Mölndal

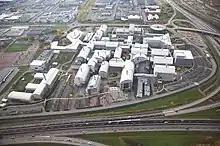
AstraZeneca's global research centre in Mölndal

Mölndal is best known for its high concentration of companies in life sciences. AstraZeneca has one of its global research centres here with more than 3,100 employees. Several other companies in areas of research such as pharmaceuticals, biomedicine, and biotechnology are also located here. The proximity to the University of Gothenburg and to Chalmers University of Technology - with their technology parks - has supported development of other sectors, such as microwave technology and information technology. Two national research institutes, IFP SICOMP AB and IVF Industrial Research and Development Corporation, are also located in Mölndal.